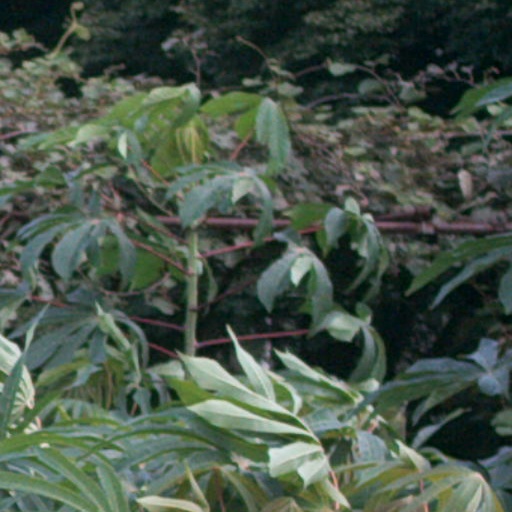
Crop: cassava